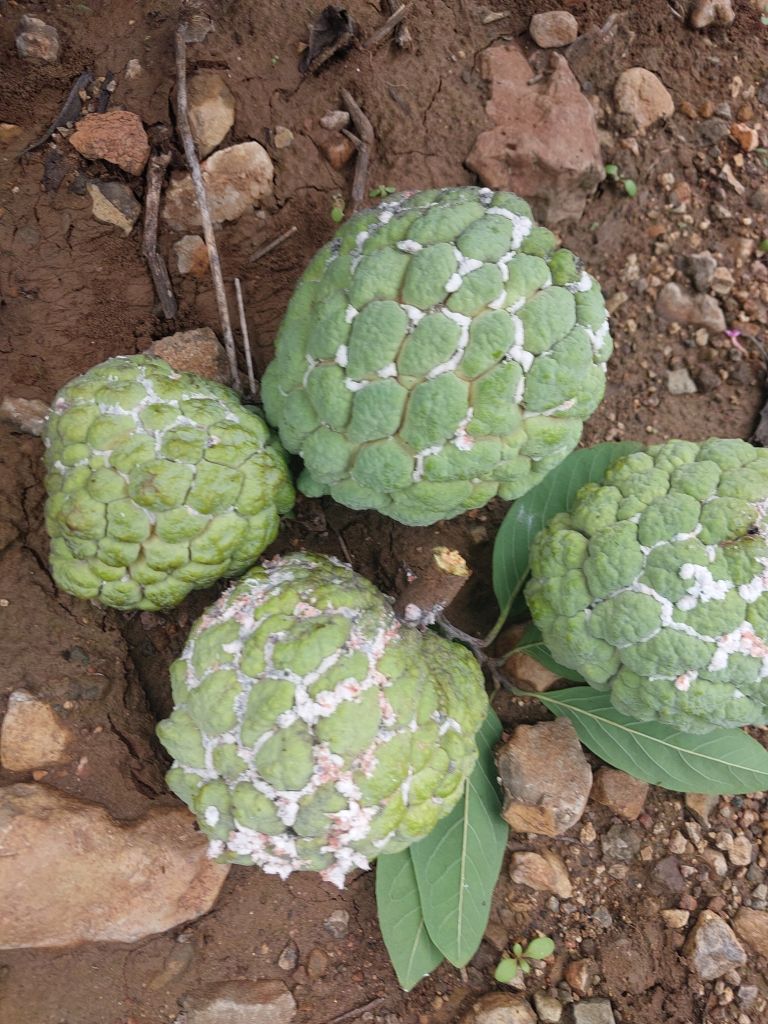
Disease label: Mealy Bug